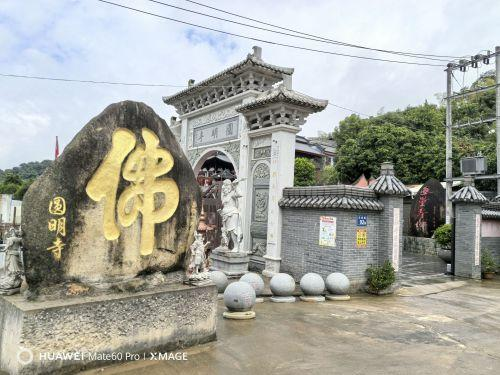
地标名称：圆明寺
所在城市：宁德市·蕉城区